Vigilante (character)

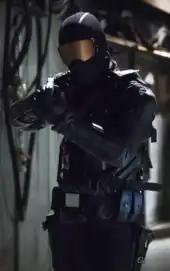
Johann Urb as Vincent Sobel / Vigilante as seen on "Arrow".

The Vincent Sobel incarnation of Vigilante appears as an unlockable playable character in "Lego DC Super-Villains" via the "DC Super-Villains TV Series" DLC pack.